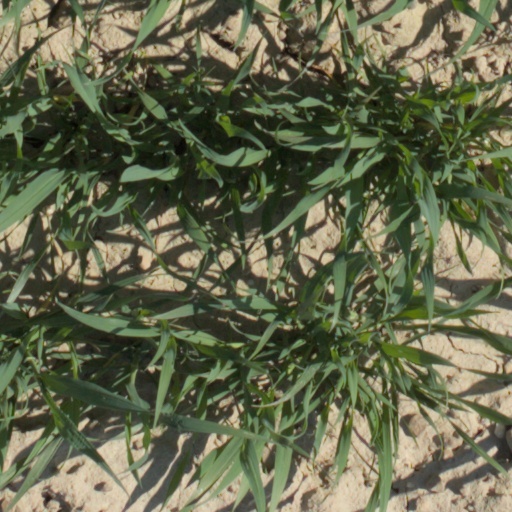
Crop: wheat